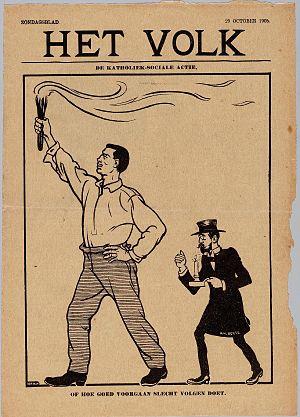
Het Volk est un quotidien socialiste néerlandais, publié pour la première fois le 2 avril 1900. Quotidien généraliste créé sous l'impulsion du Parti social-démocrate des ouvriers, il disparaît dans sa forme originelle et indépendante le 19 juillet 1940 suite à l'occupation allemande des Pays-Bas dans le cadre de la Seconde Guerre mondiale.